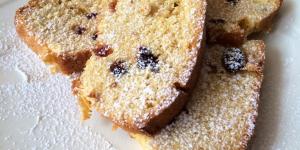
bizcocho de arandanos